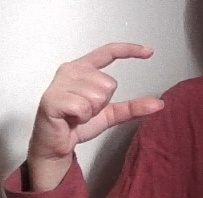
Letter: dal